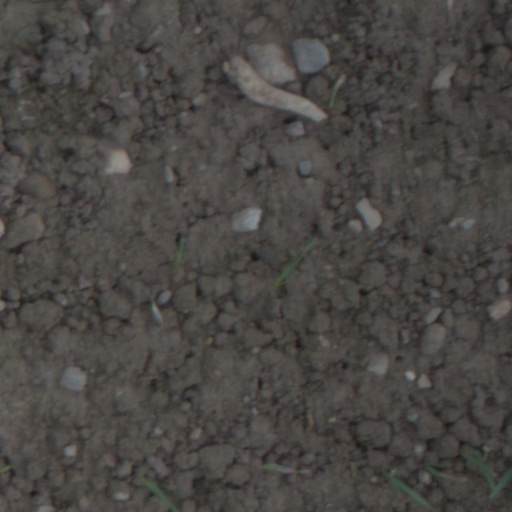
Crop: wheat